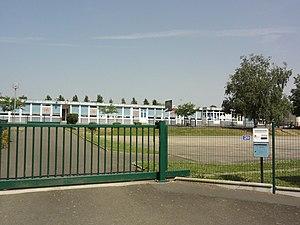
Montbizot (Sarthe) école
Montbizot est une commune française, située dans le département de la Sarthe en région Pays de la Loire, peuplée de 1 803 habitants.